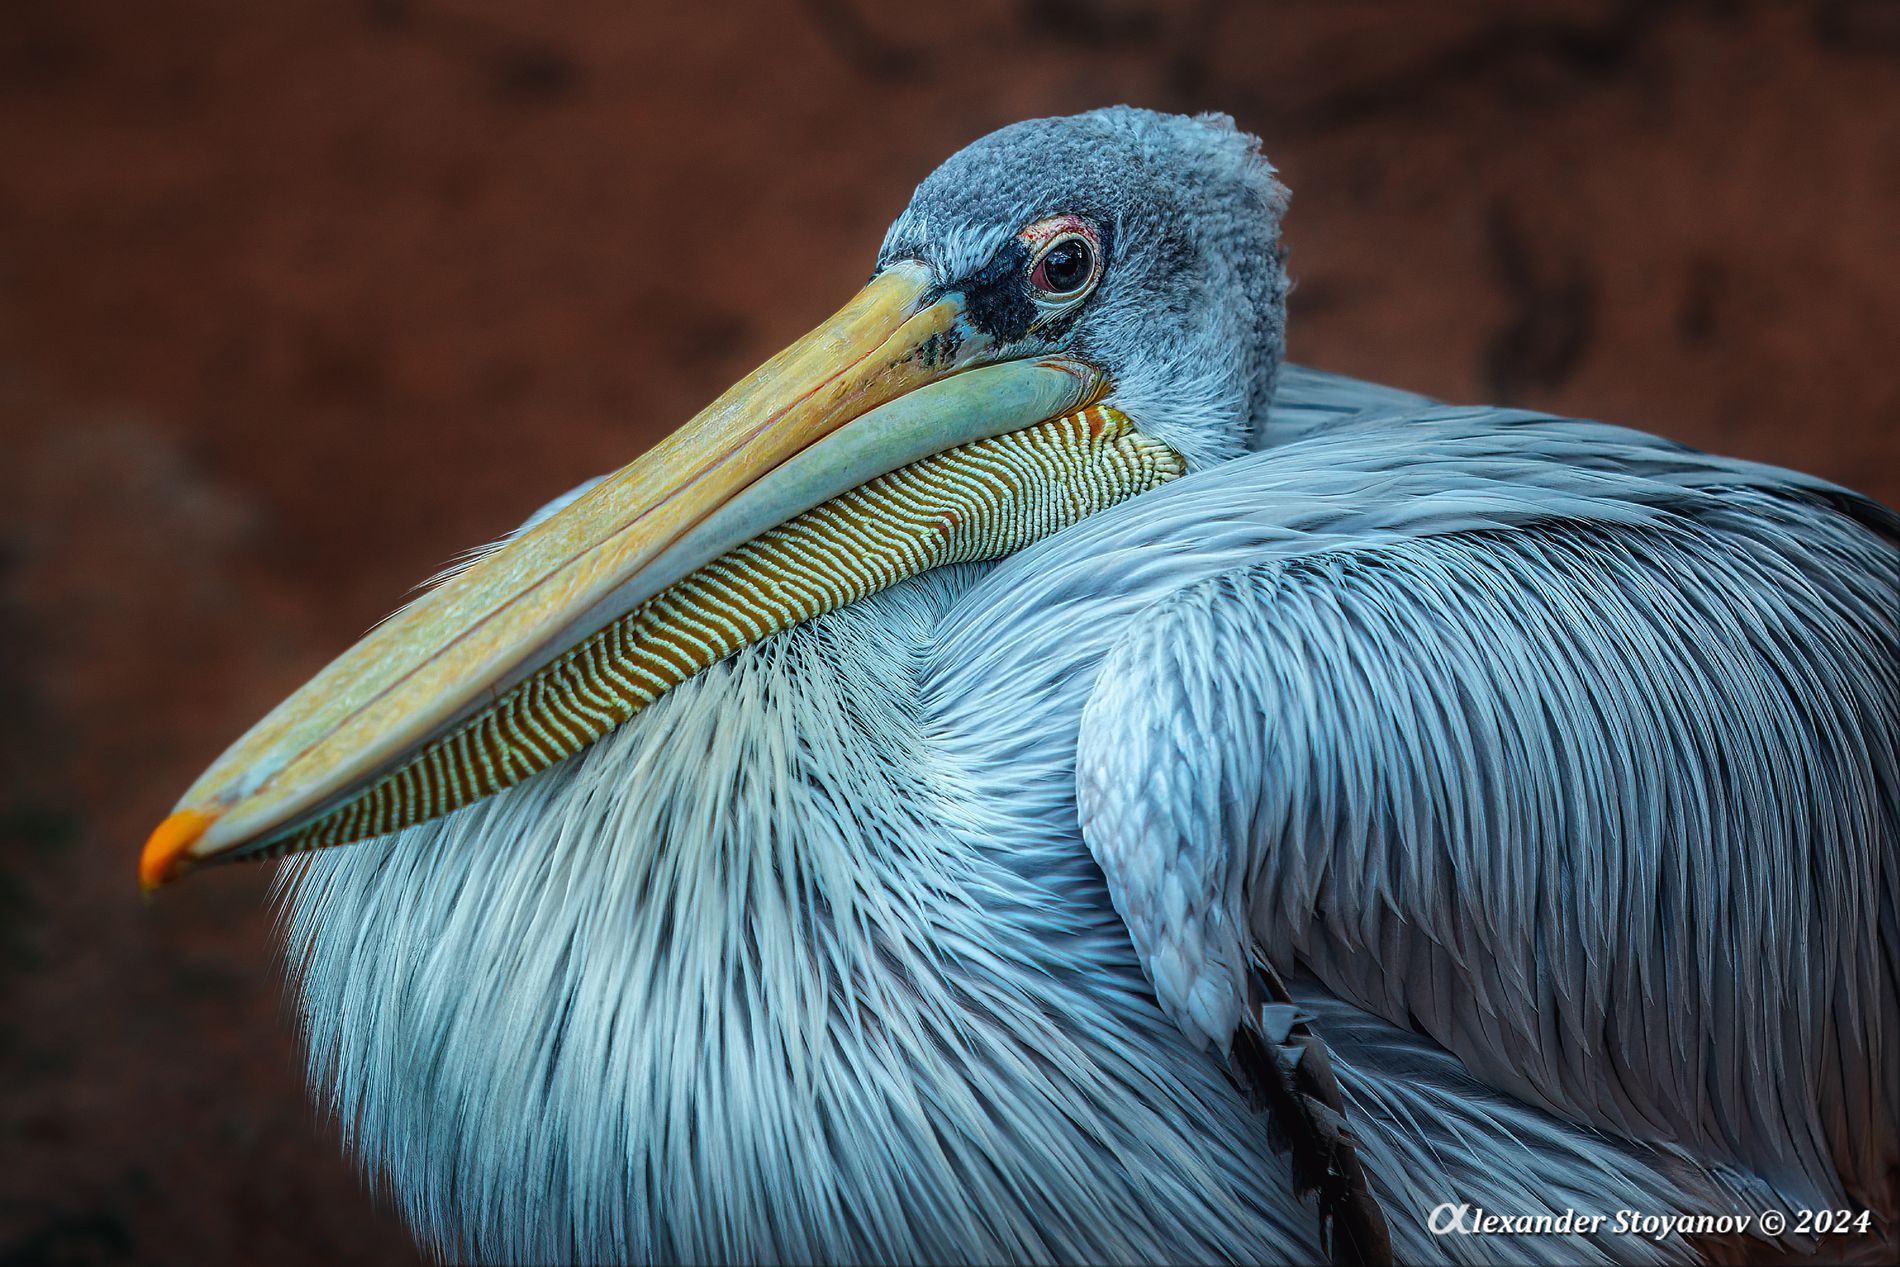
Blue Pelican
The image show a blue big Pelican. It has a long orange beak. The  background is blurred and kind of red. At the bottom right corner there is a watermark.
This is a close up shot taken in natural daylight. The atmosphere is calm. The colors are natural and simple. The main colors are the blue of the Pelican, the muted red of the background and the orange of the beak.
Labels: Animal, Beak, Bird, Waterfowl, Pelican, Stork, Crane Bird, blurred background, watermark